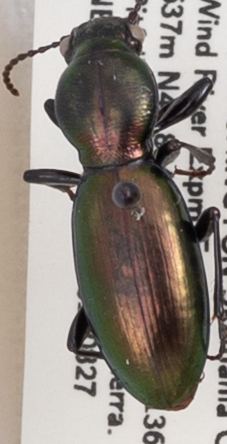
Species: Zacotus matthewsii
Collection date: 2019-08-27
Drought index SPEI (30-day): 0.3
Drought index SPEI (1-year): -1.45
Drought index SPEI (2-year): -1.69